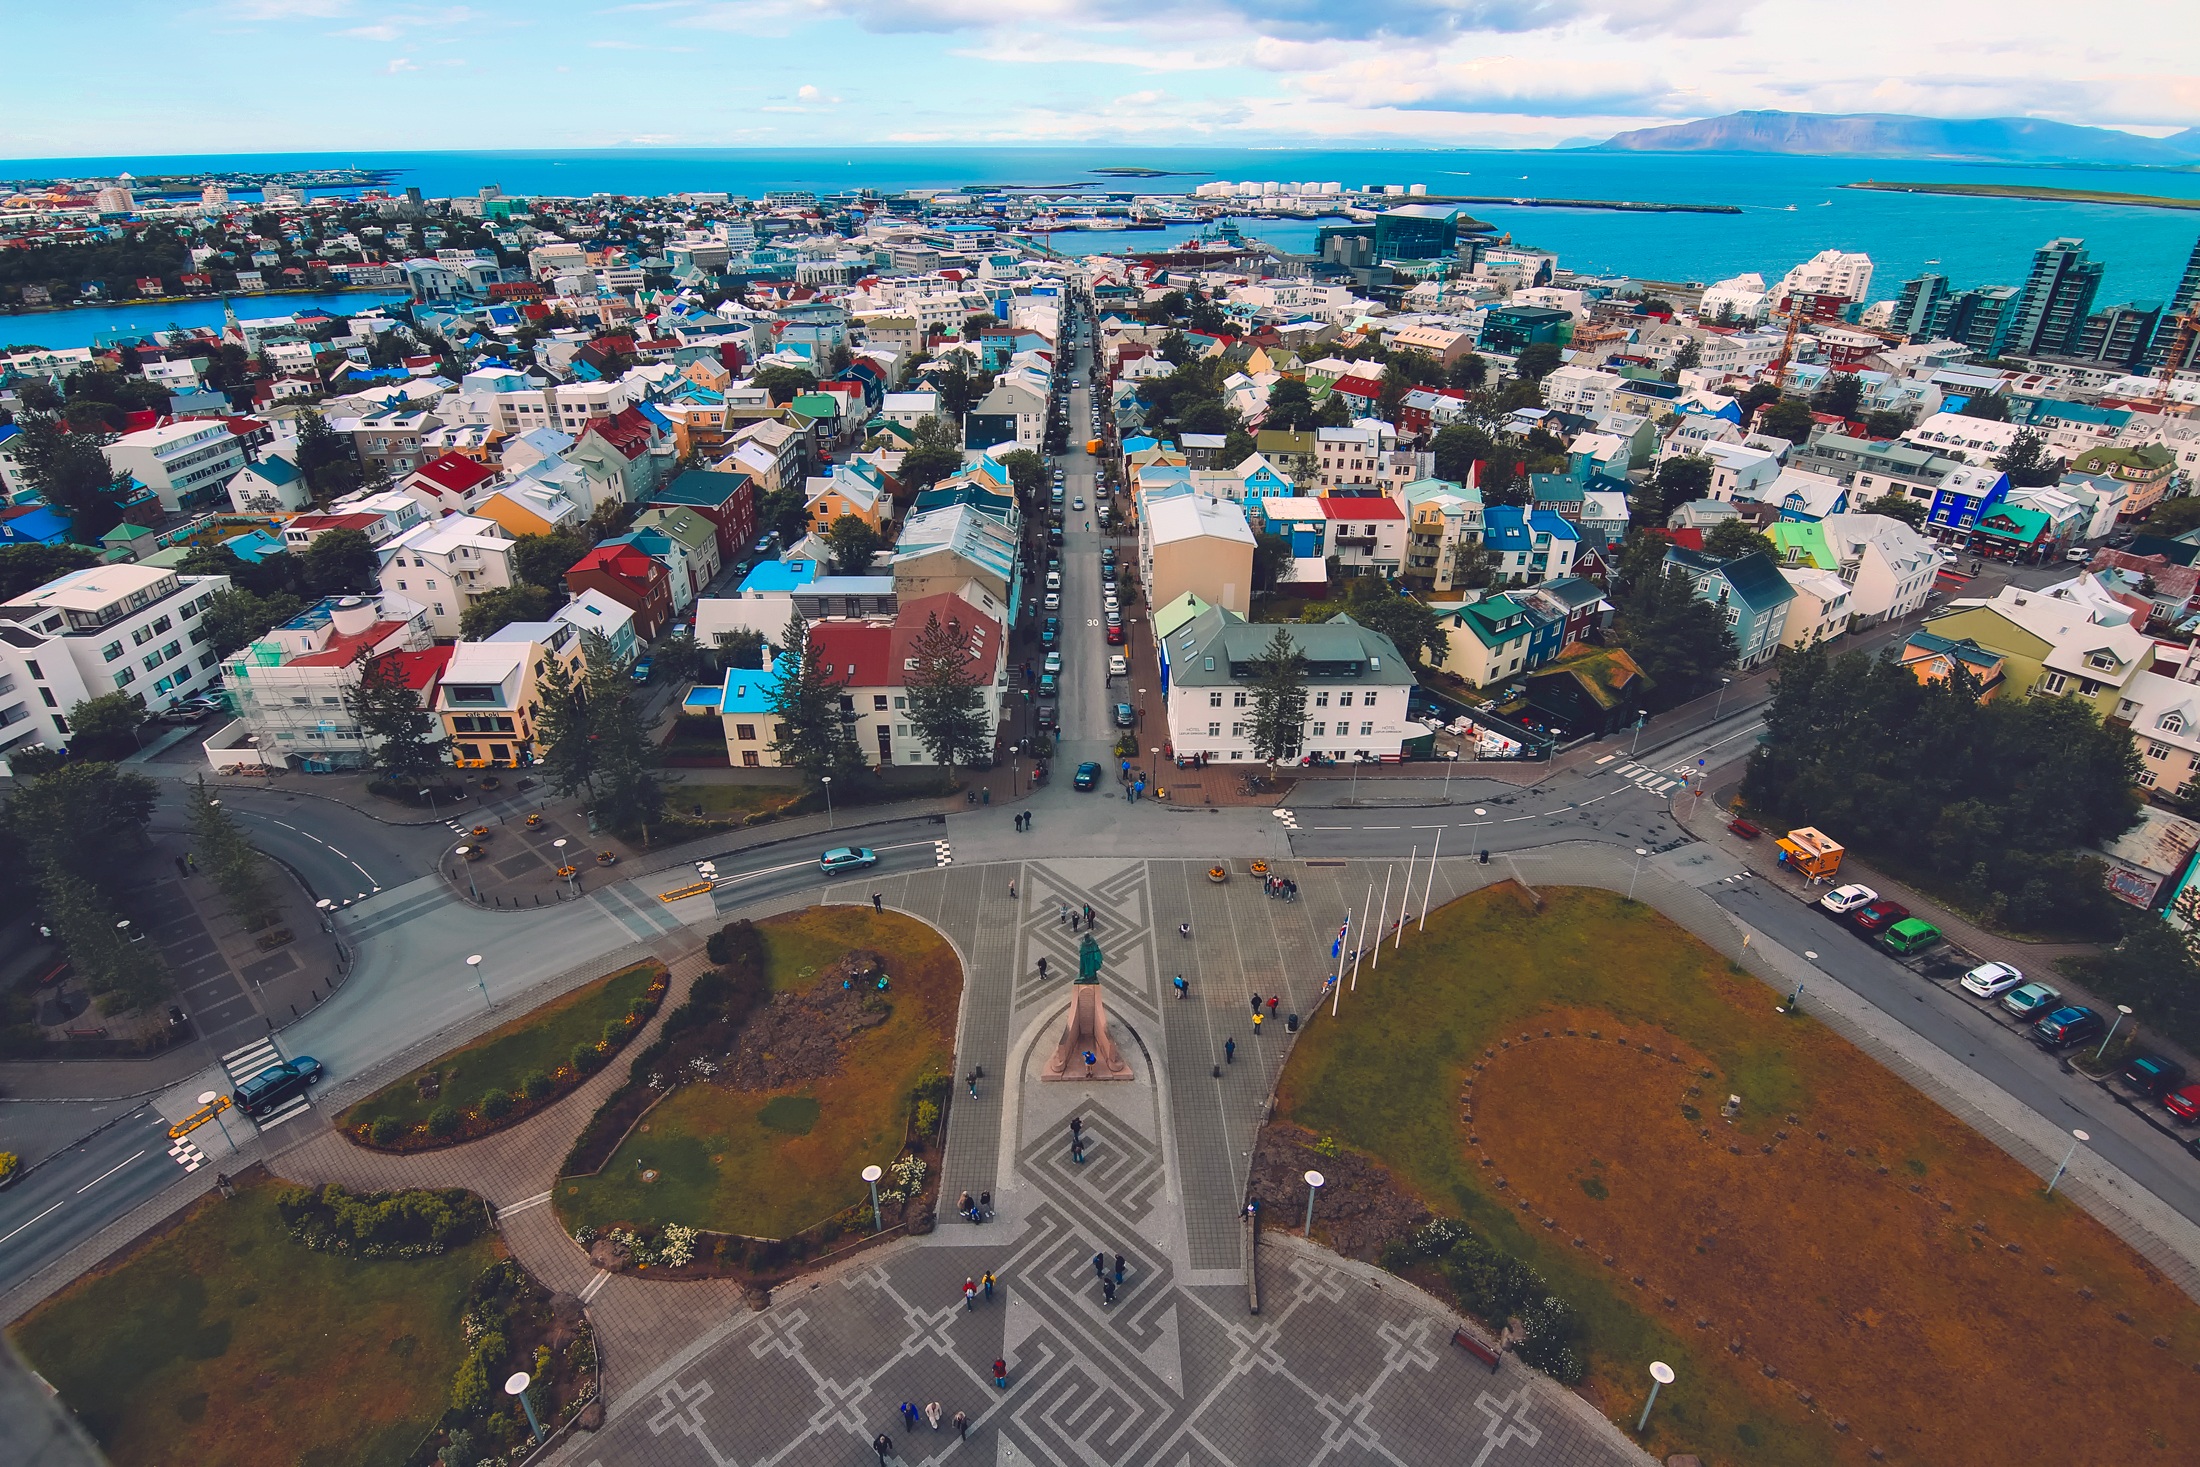
water, architecture, sky, skyline, photography, view, city, urban, cityscape, downtown, daytime, suburb, scenic, iceland, intersection, tourism, outdoors, hdr, buildings, vista, reykjavik, metropolis, bird's eye view, aerial photography, urban area, residential area, atmosphere of earth, metropolitan area